Javanese calendar

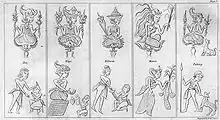
Signs of the "Pasaran" cycle

The origin of the names is unclear, and their etymology remains obscure. Possibly, the names may be derived from indigenous gods, like the European and Asian names for days of the week. An ancient Javanese manuscript illustrates the week with five human figures (shown at right below the day names): a man seizing a suppliant by the hair, a woman holding a horn to receive an offering, a man pointing a drawn sword at another, a woman holding agricultural produce, and a man holding a spear leading a bull.